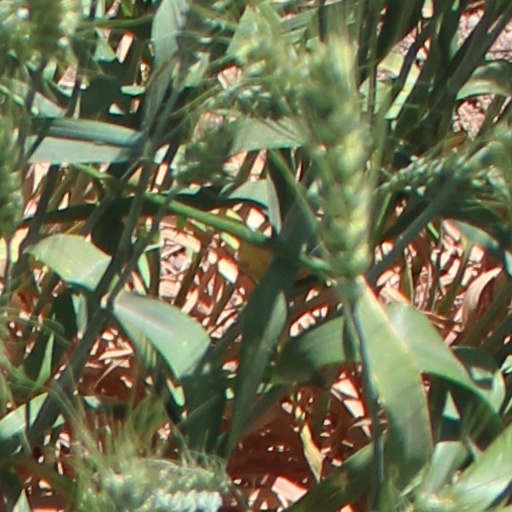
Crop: wheat